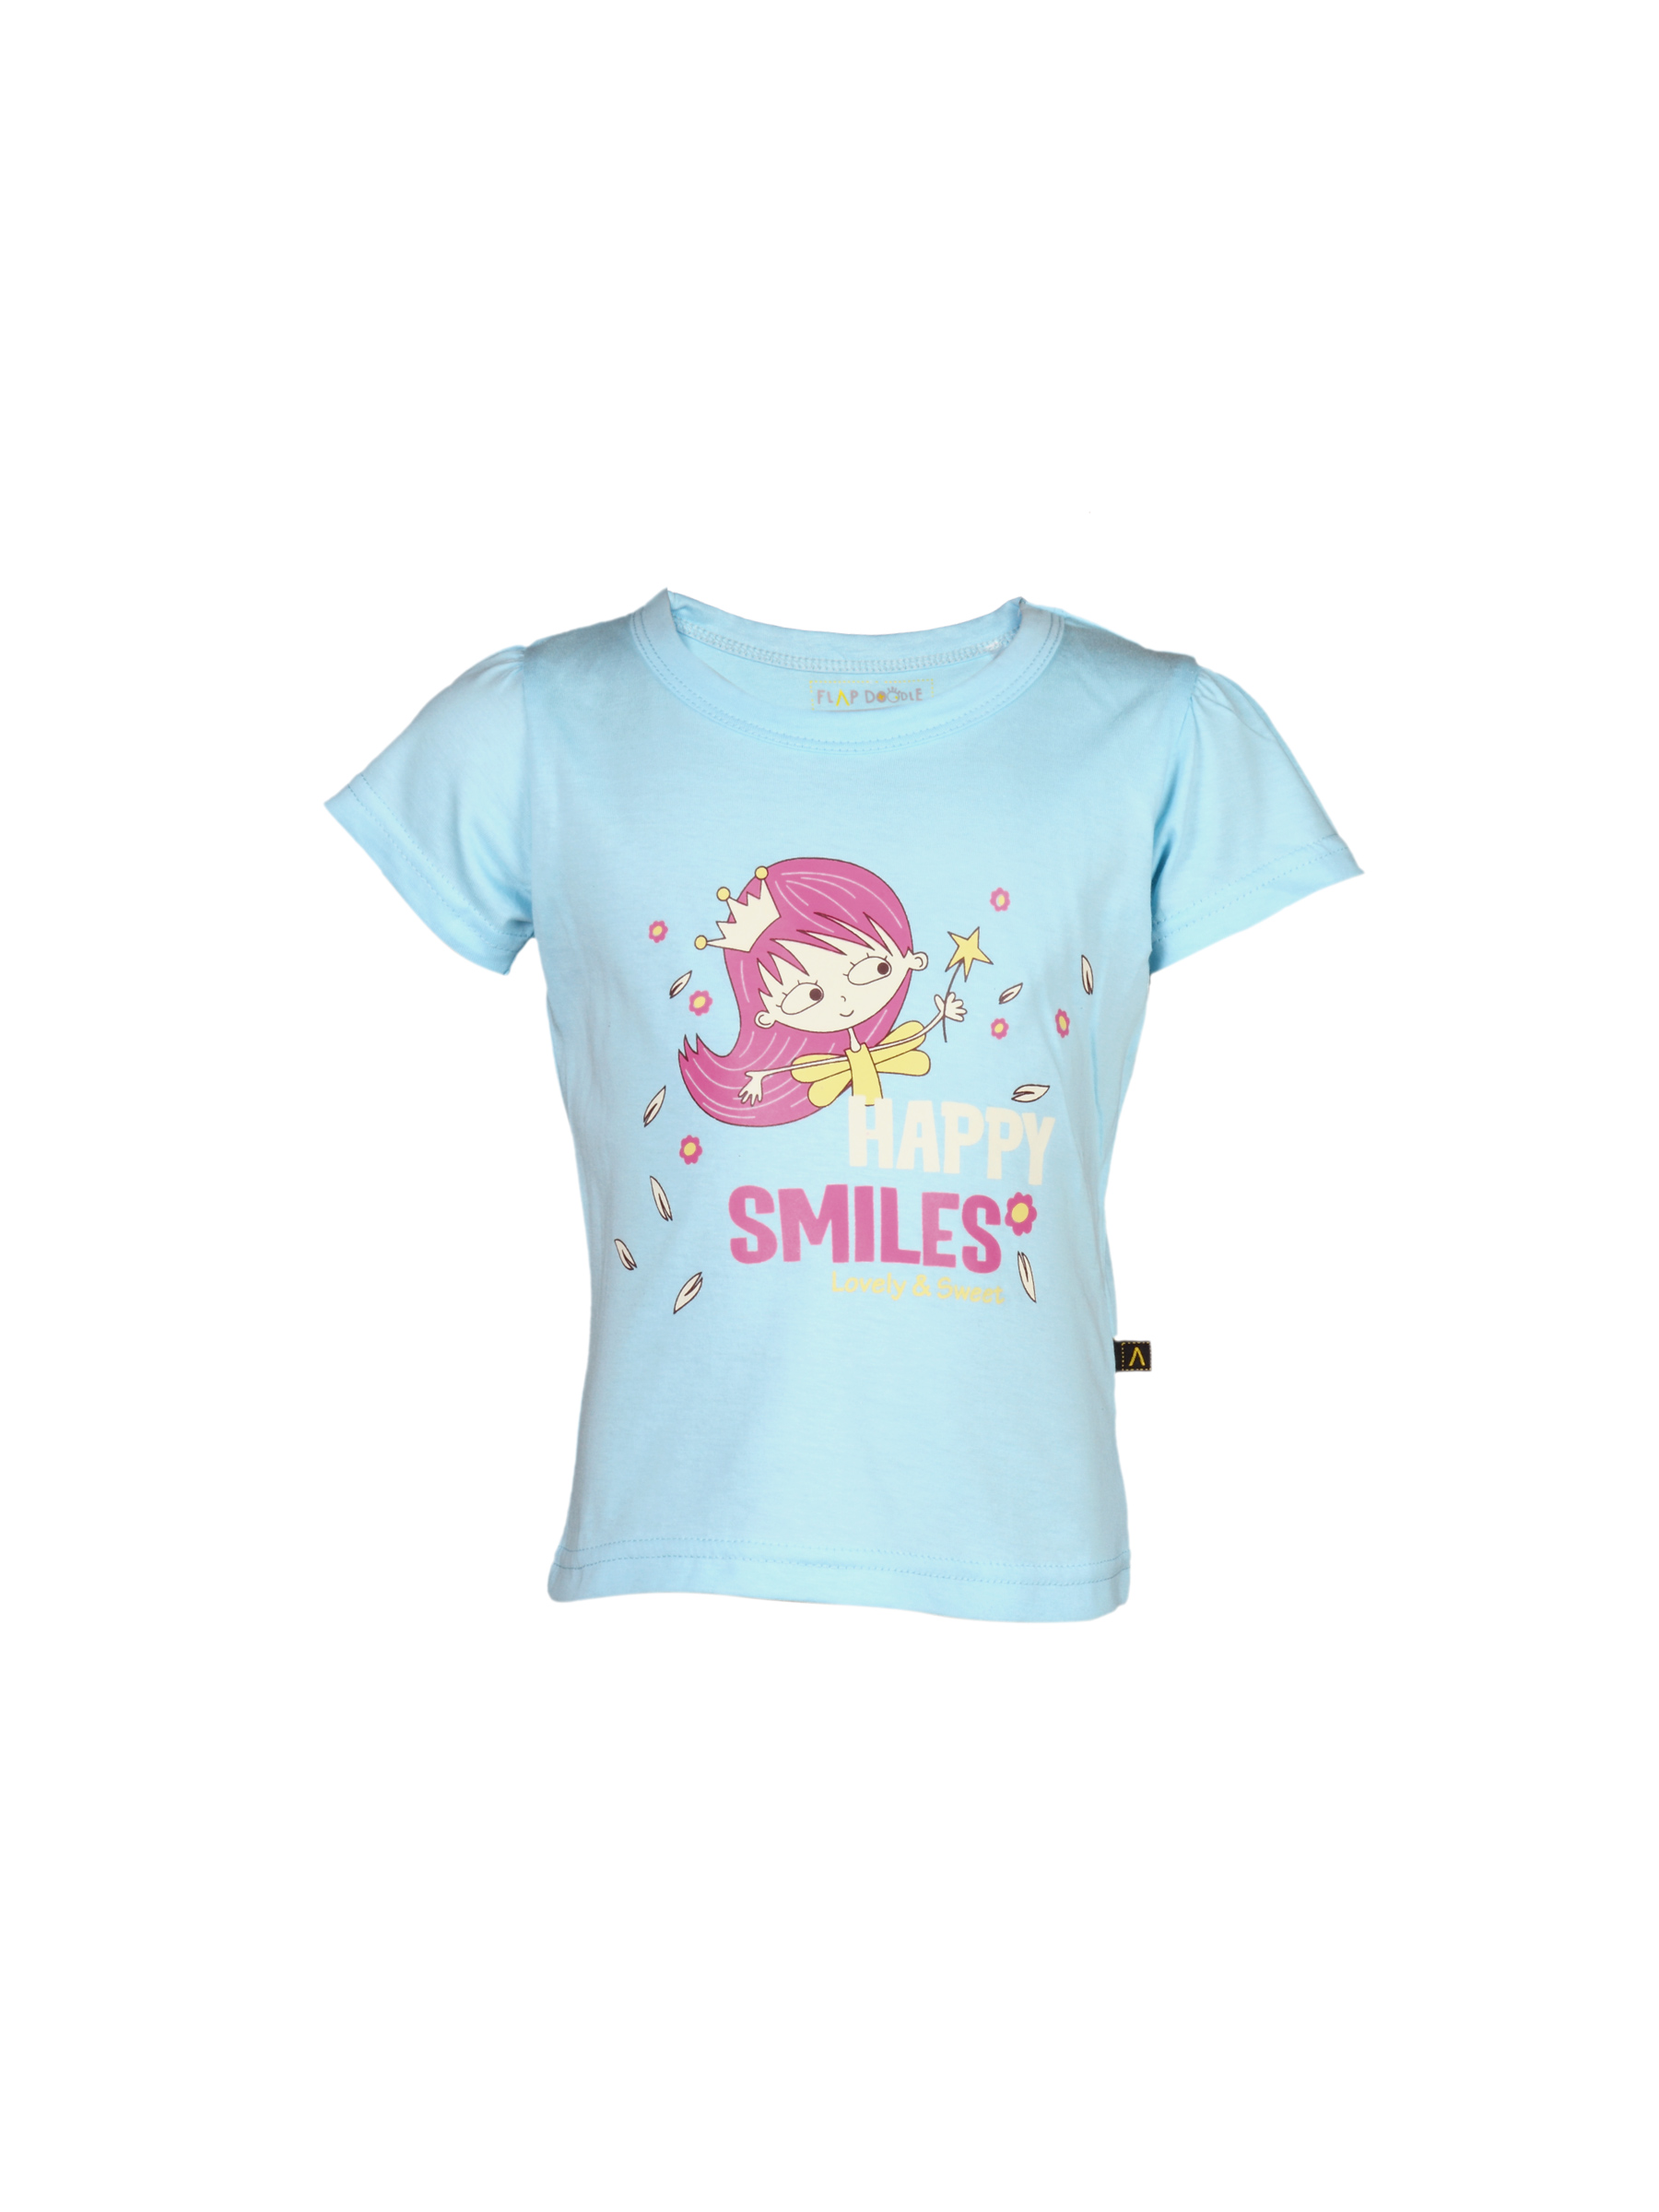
Doodle Girl's Happy Smiles Blue Pink Kidswear
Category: Apparel / Topwear / Tshirts
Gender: Girls
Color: Blue
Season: Fall 2011
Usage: Casual